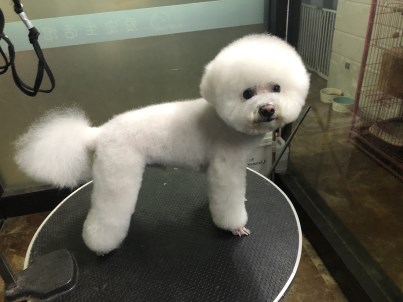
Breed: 3083-n000117-Bichon_Frise